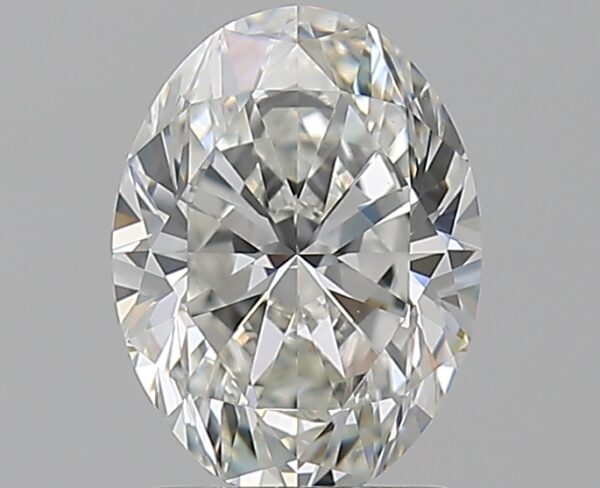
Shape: oval
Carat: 1.51
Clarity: VVS2
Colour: G
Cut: EX
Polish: EX
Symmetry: EX
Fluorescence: N
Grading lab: GIA
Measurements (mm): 8.59 x 6.41 x 4.09